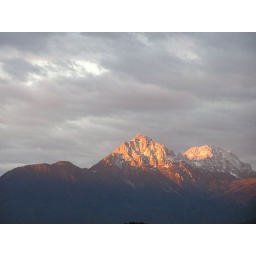
The view from our window (this is the mountain in Germany)